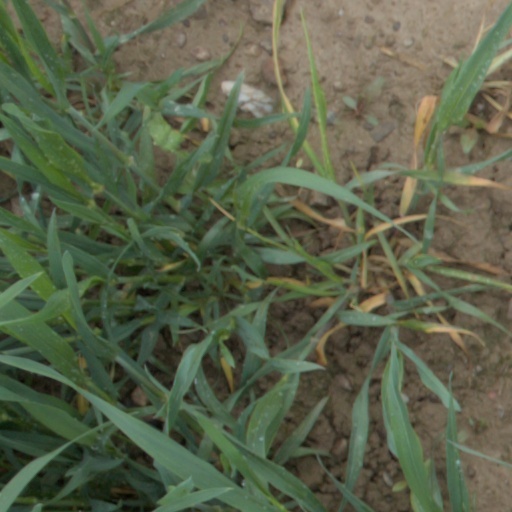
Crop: wheat